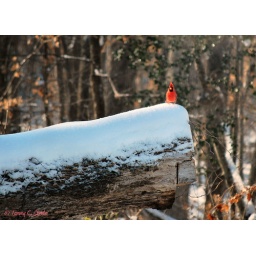
male cardinal in the snow